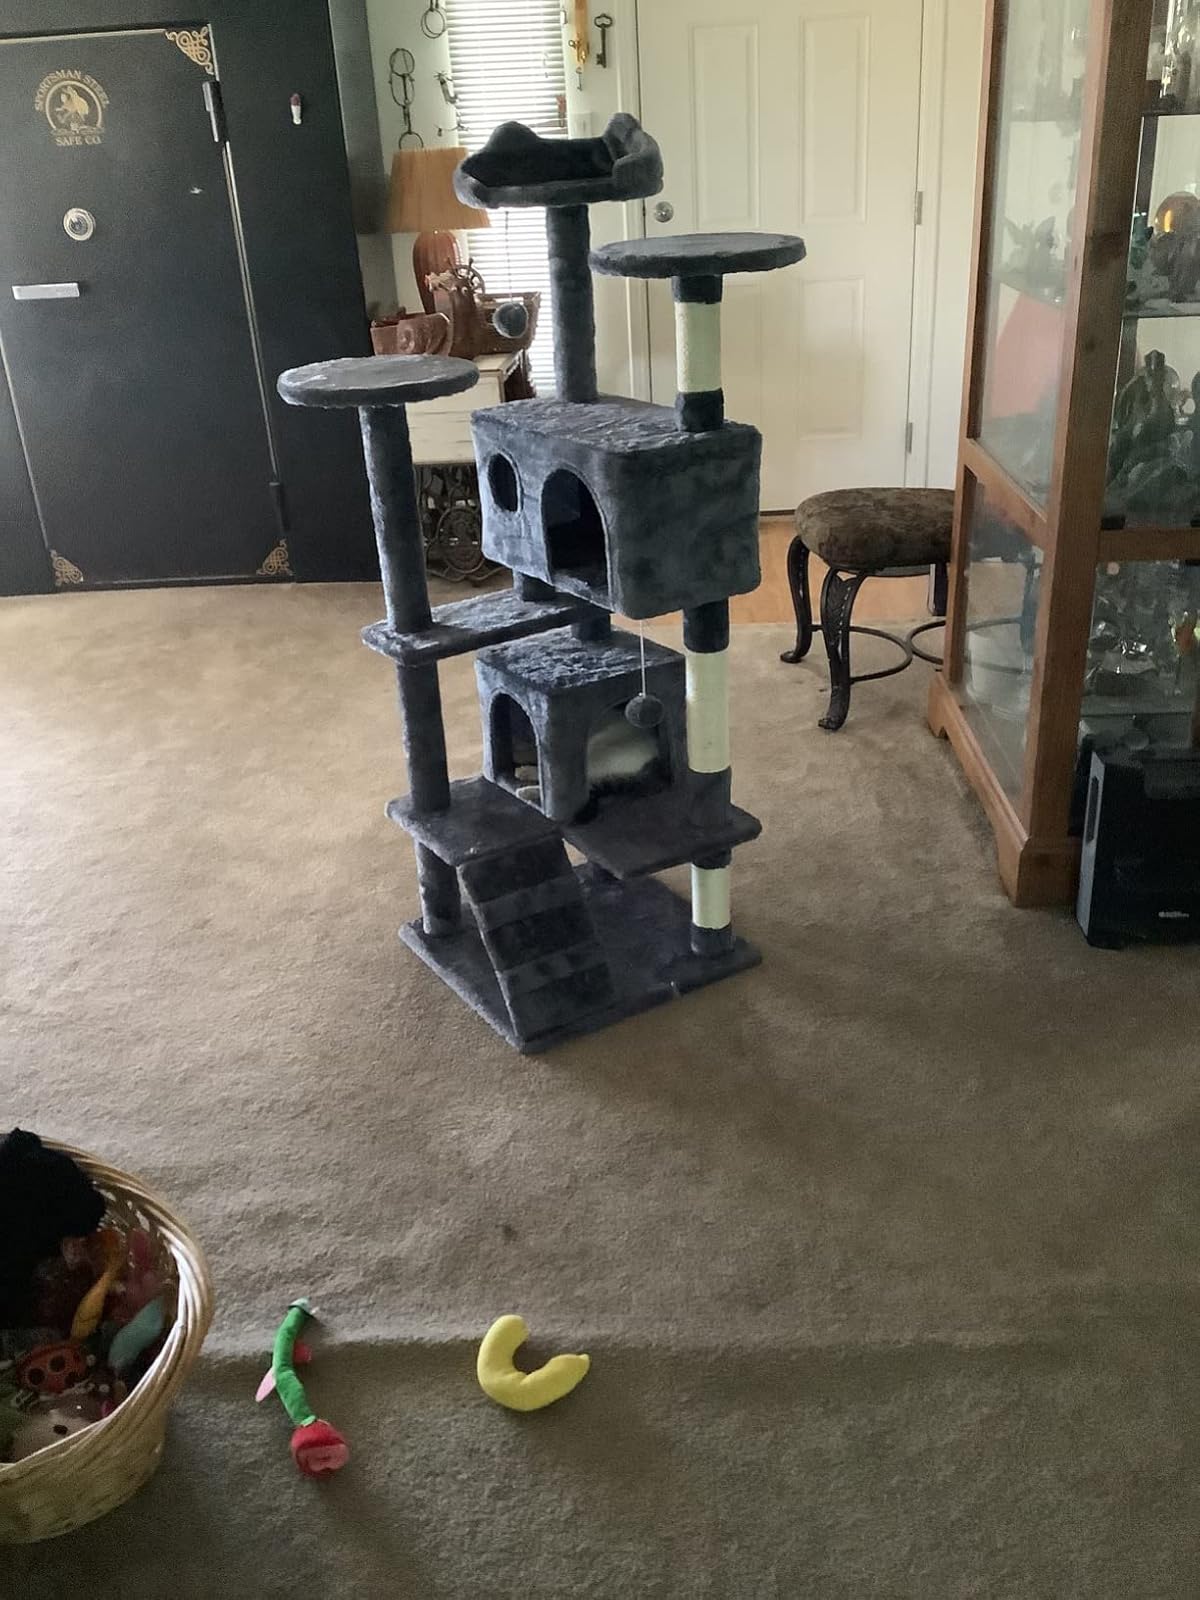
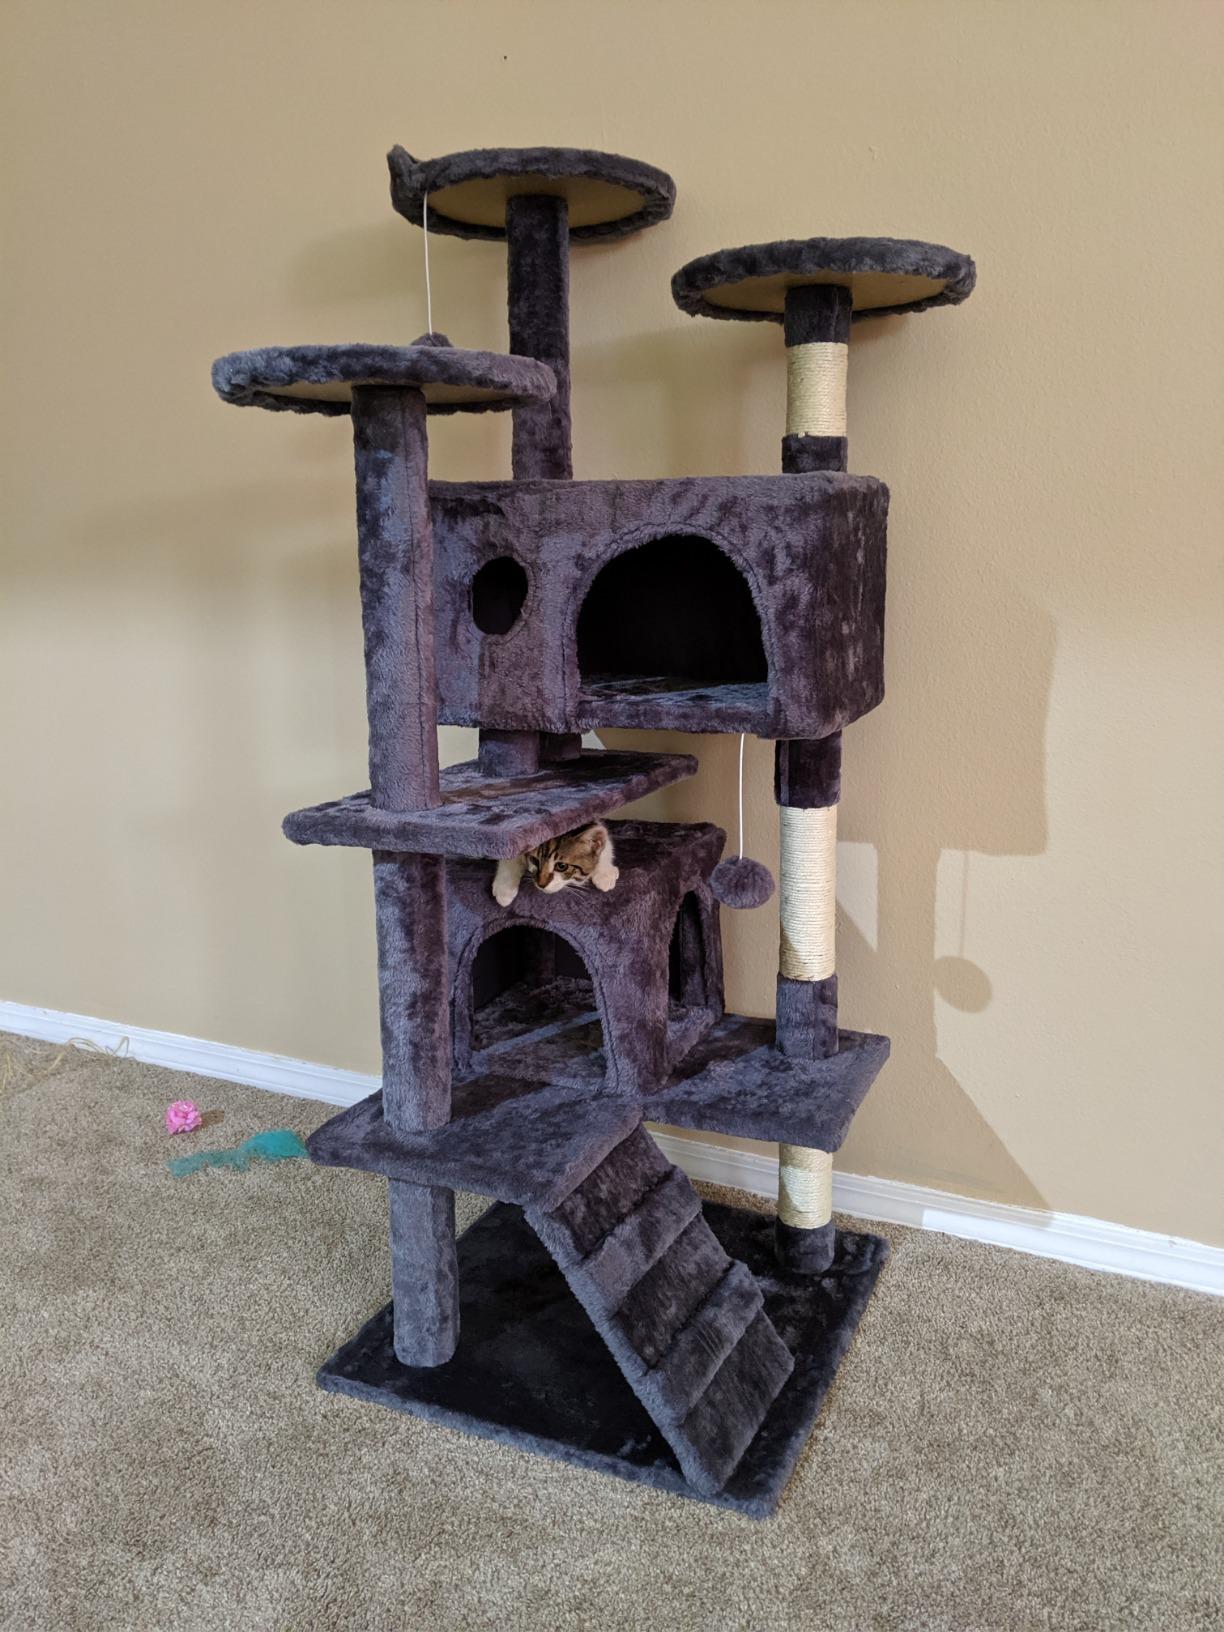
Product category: items_cat tree
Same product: yes